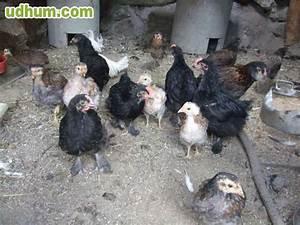
chicken